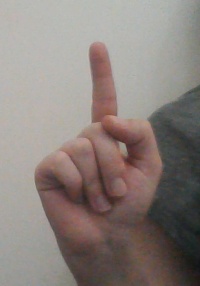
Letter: bb